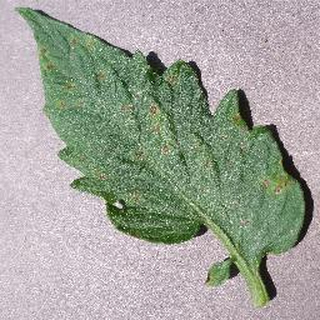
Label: tomato_septoria_leaf_spot